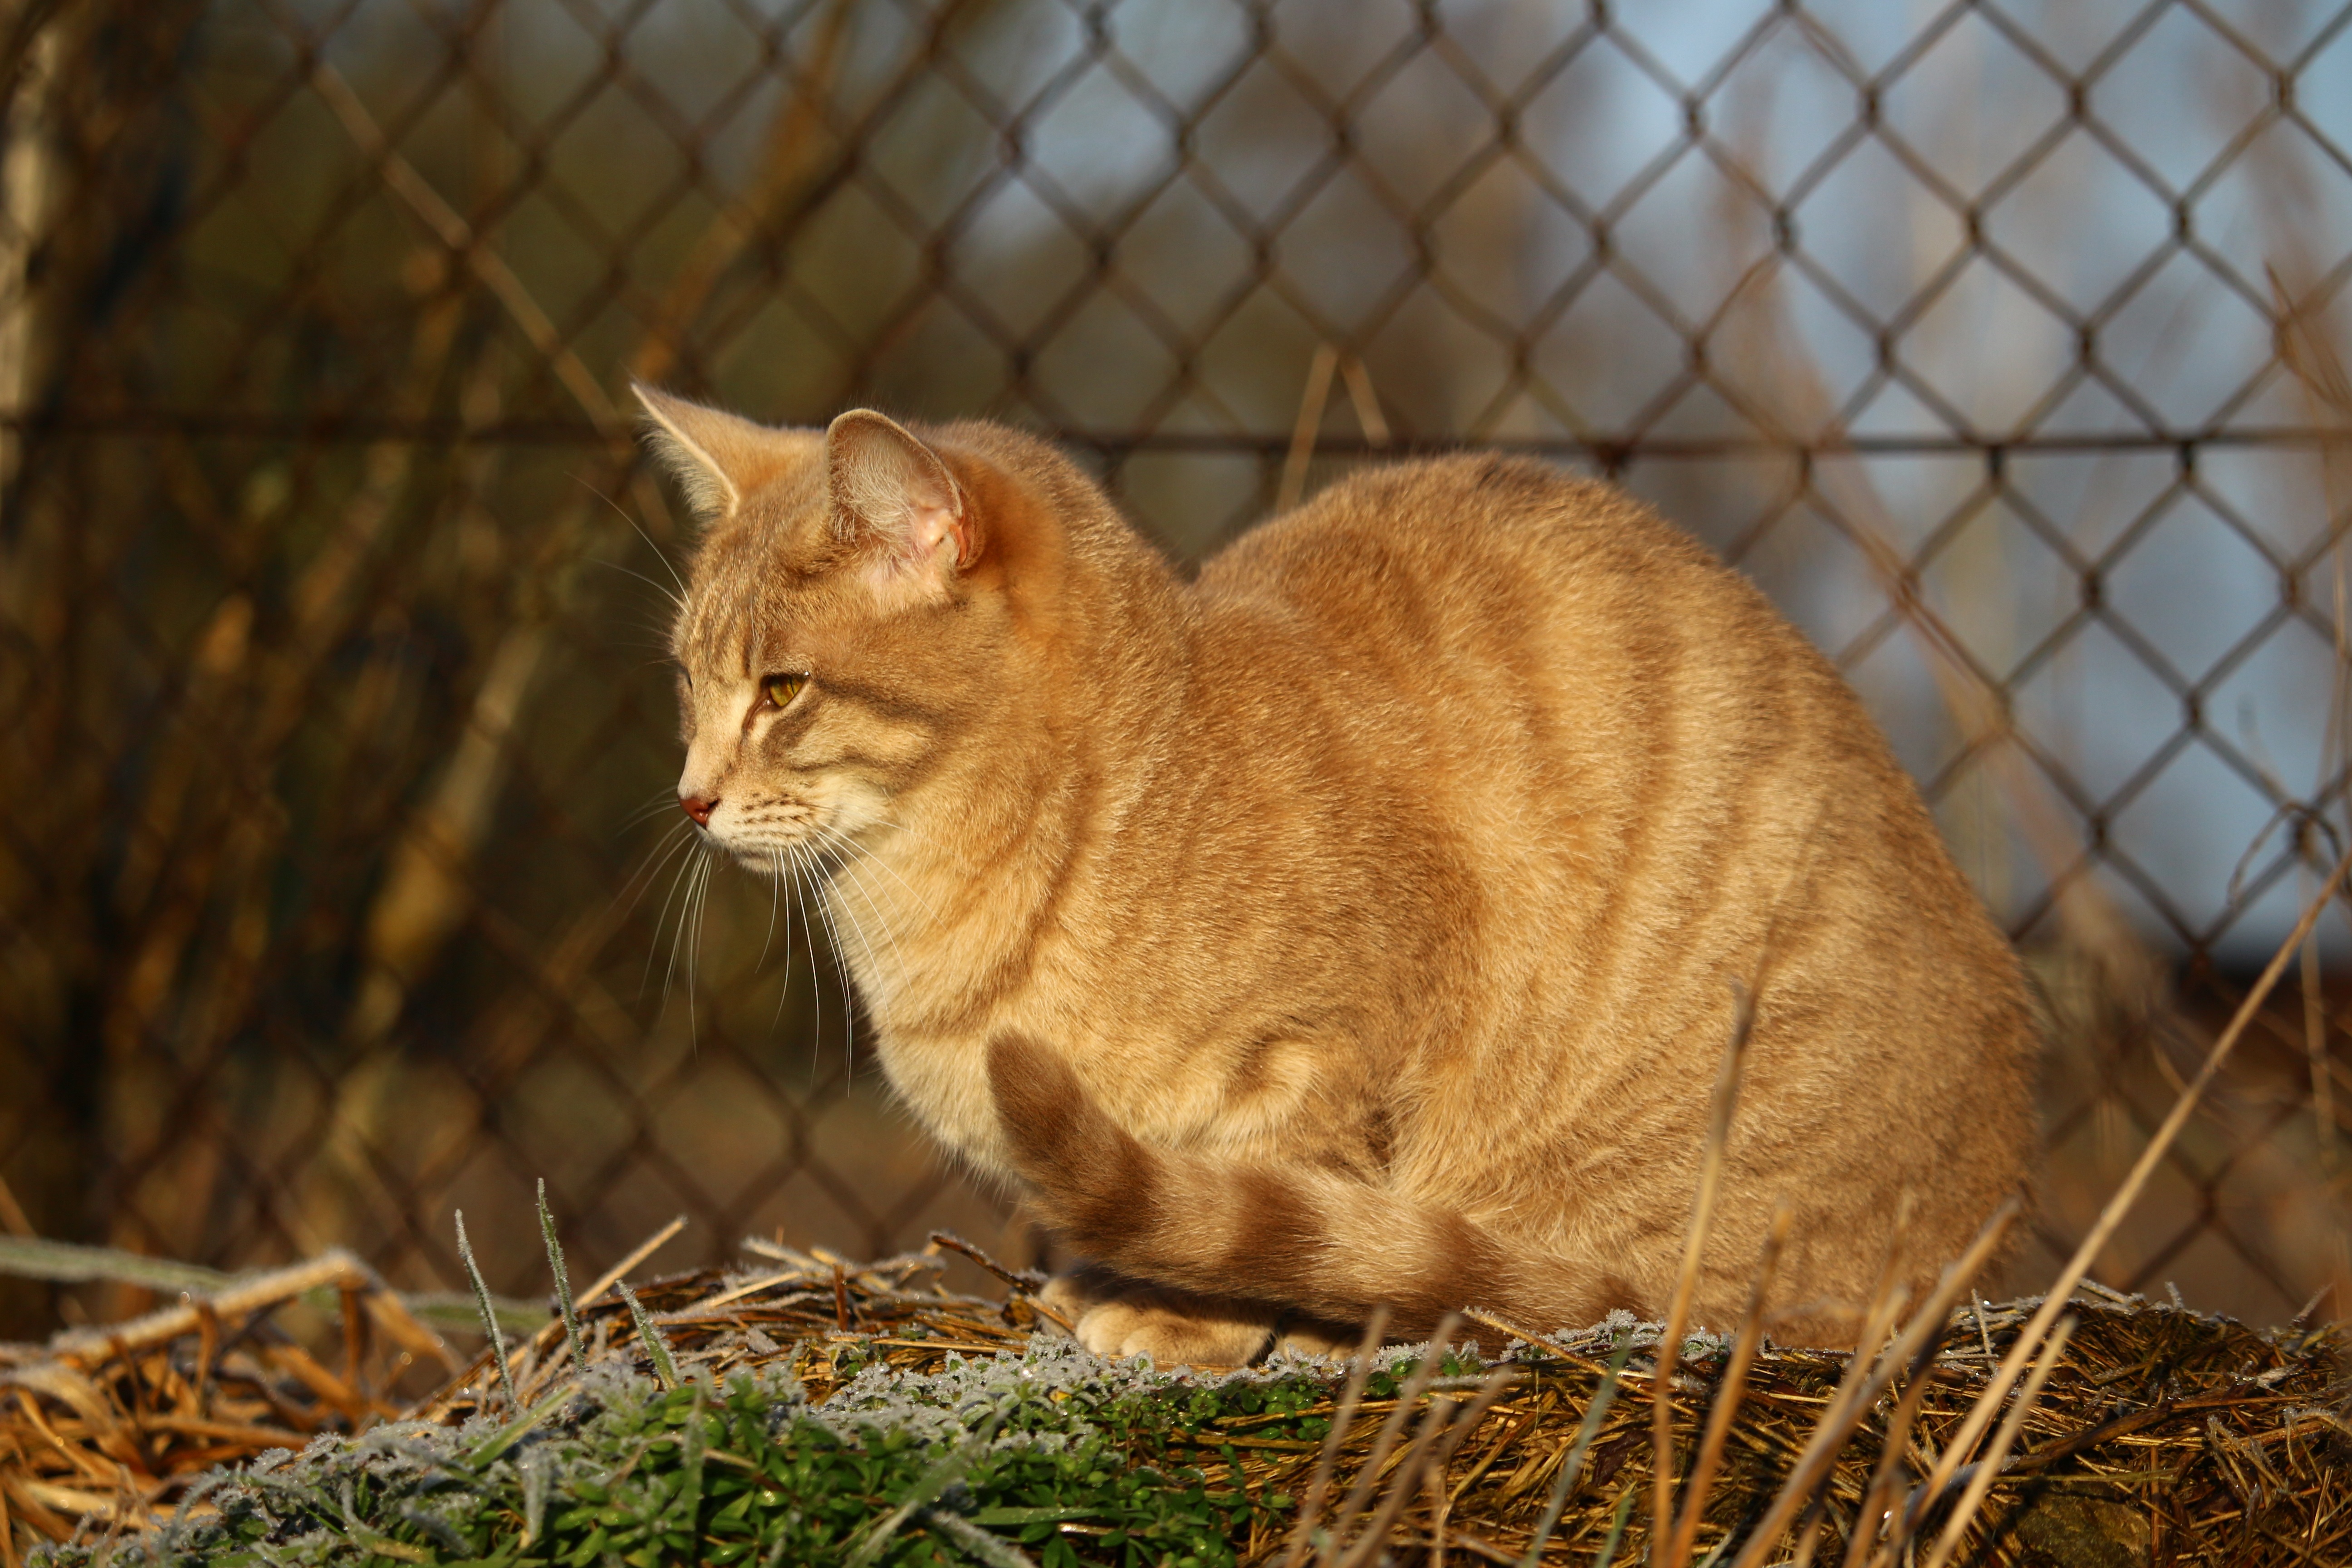
nature, fence, wildlife, kitten, cat, mammal, fauna, whiskers, vertebrate, mieze, breed cat, mackerel, tiger cat, wire mesh, tabby cat, wild cat, small to medium sized cats, cat like mammal, rusty spotted cat